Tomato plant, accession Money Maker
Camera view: horizontal (90 deg, fisheye); turntable rotation: 240 degrees
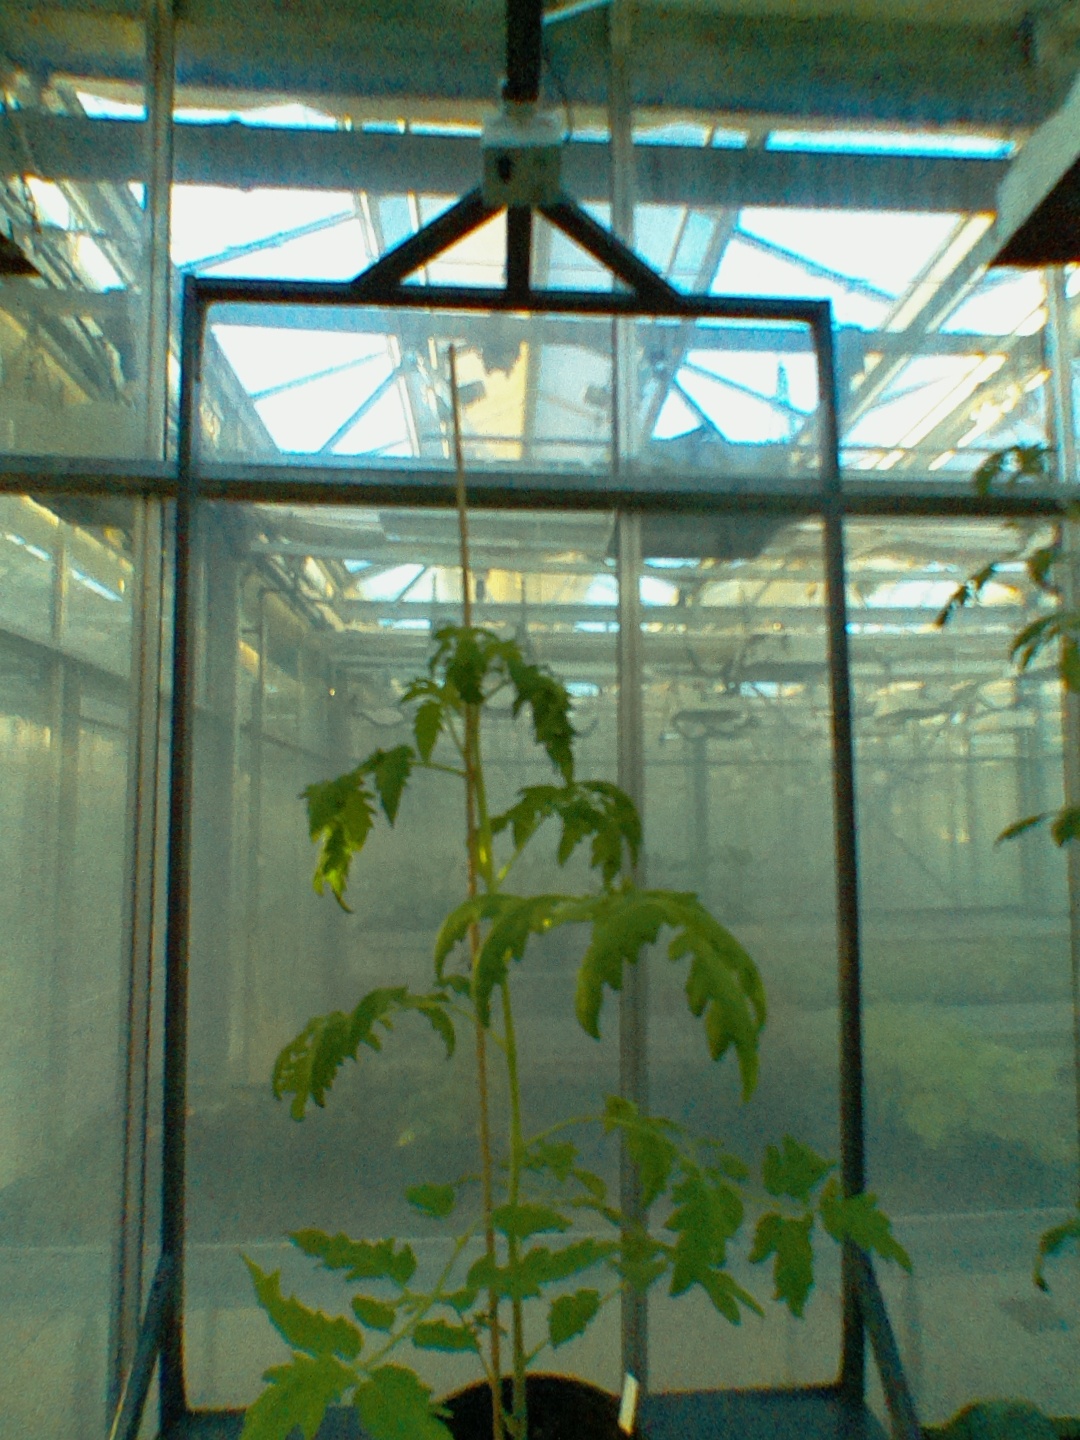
BBCH growth stage 17: 14 of true leaves visible